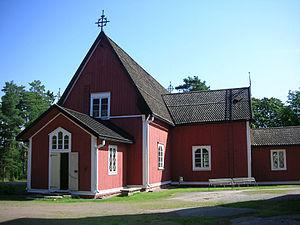
Cet article recense les églises évangéliques-luthériennes de Finlande.